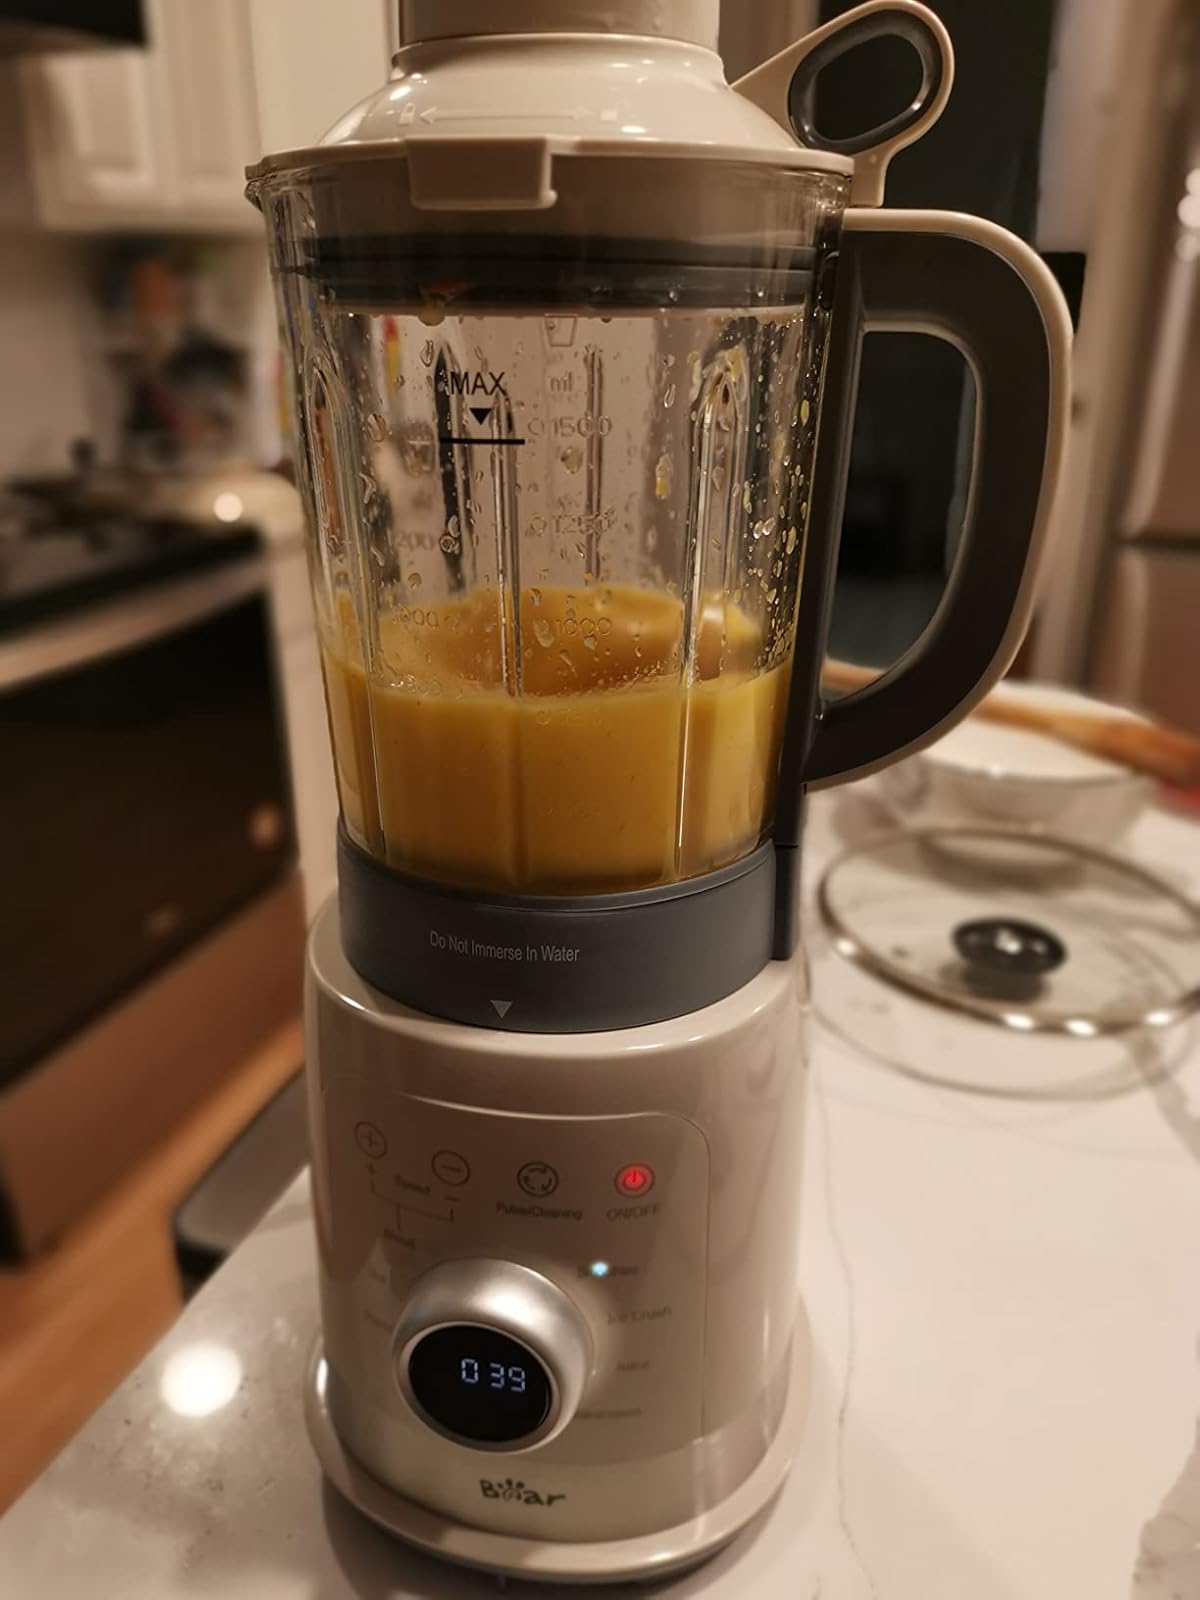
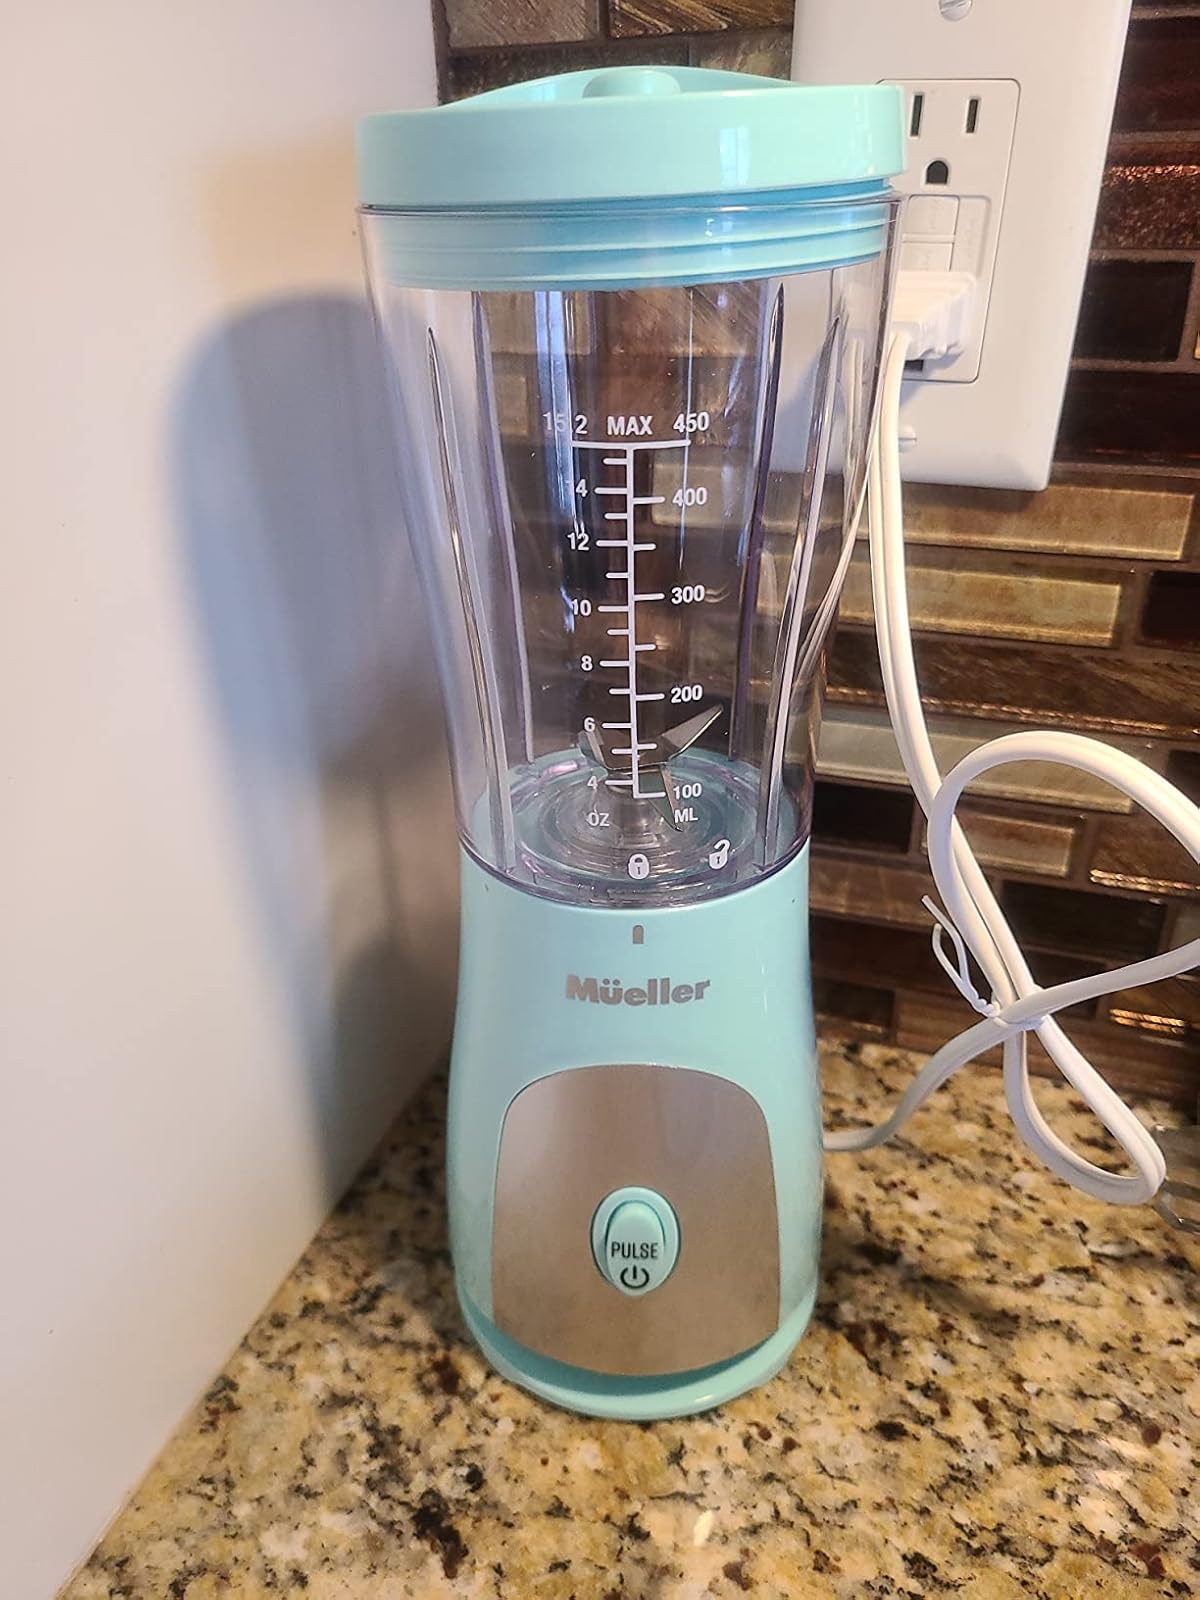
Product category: items_blender
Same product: no